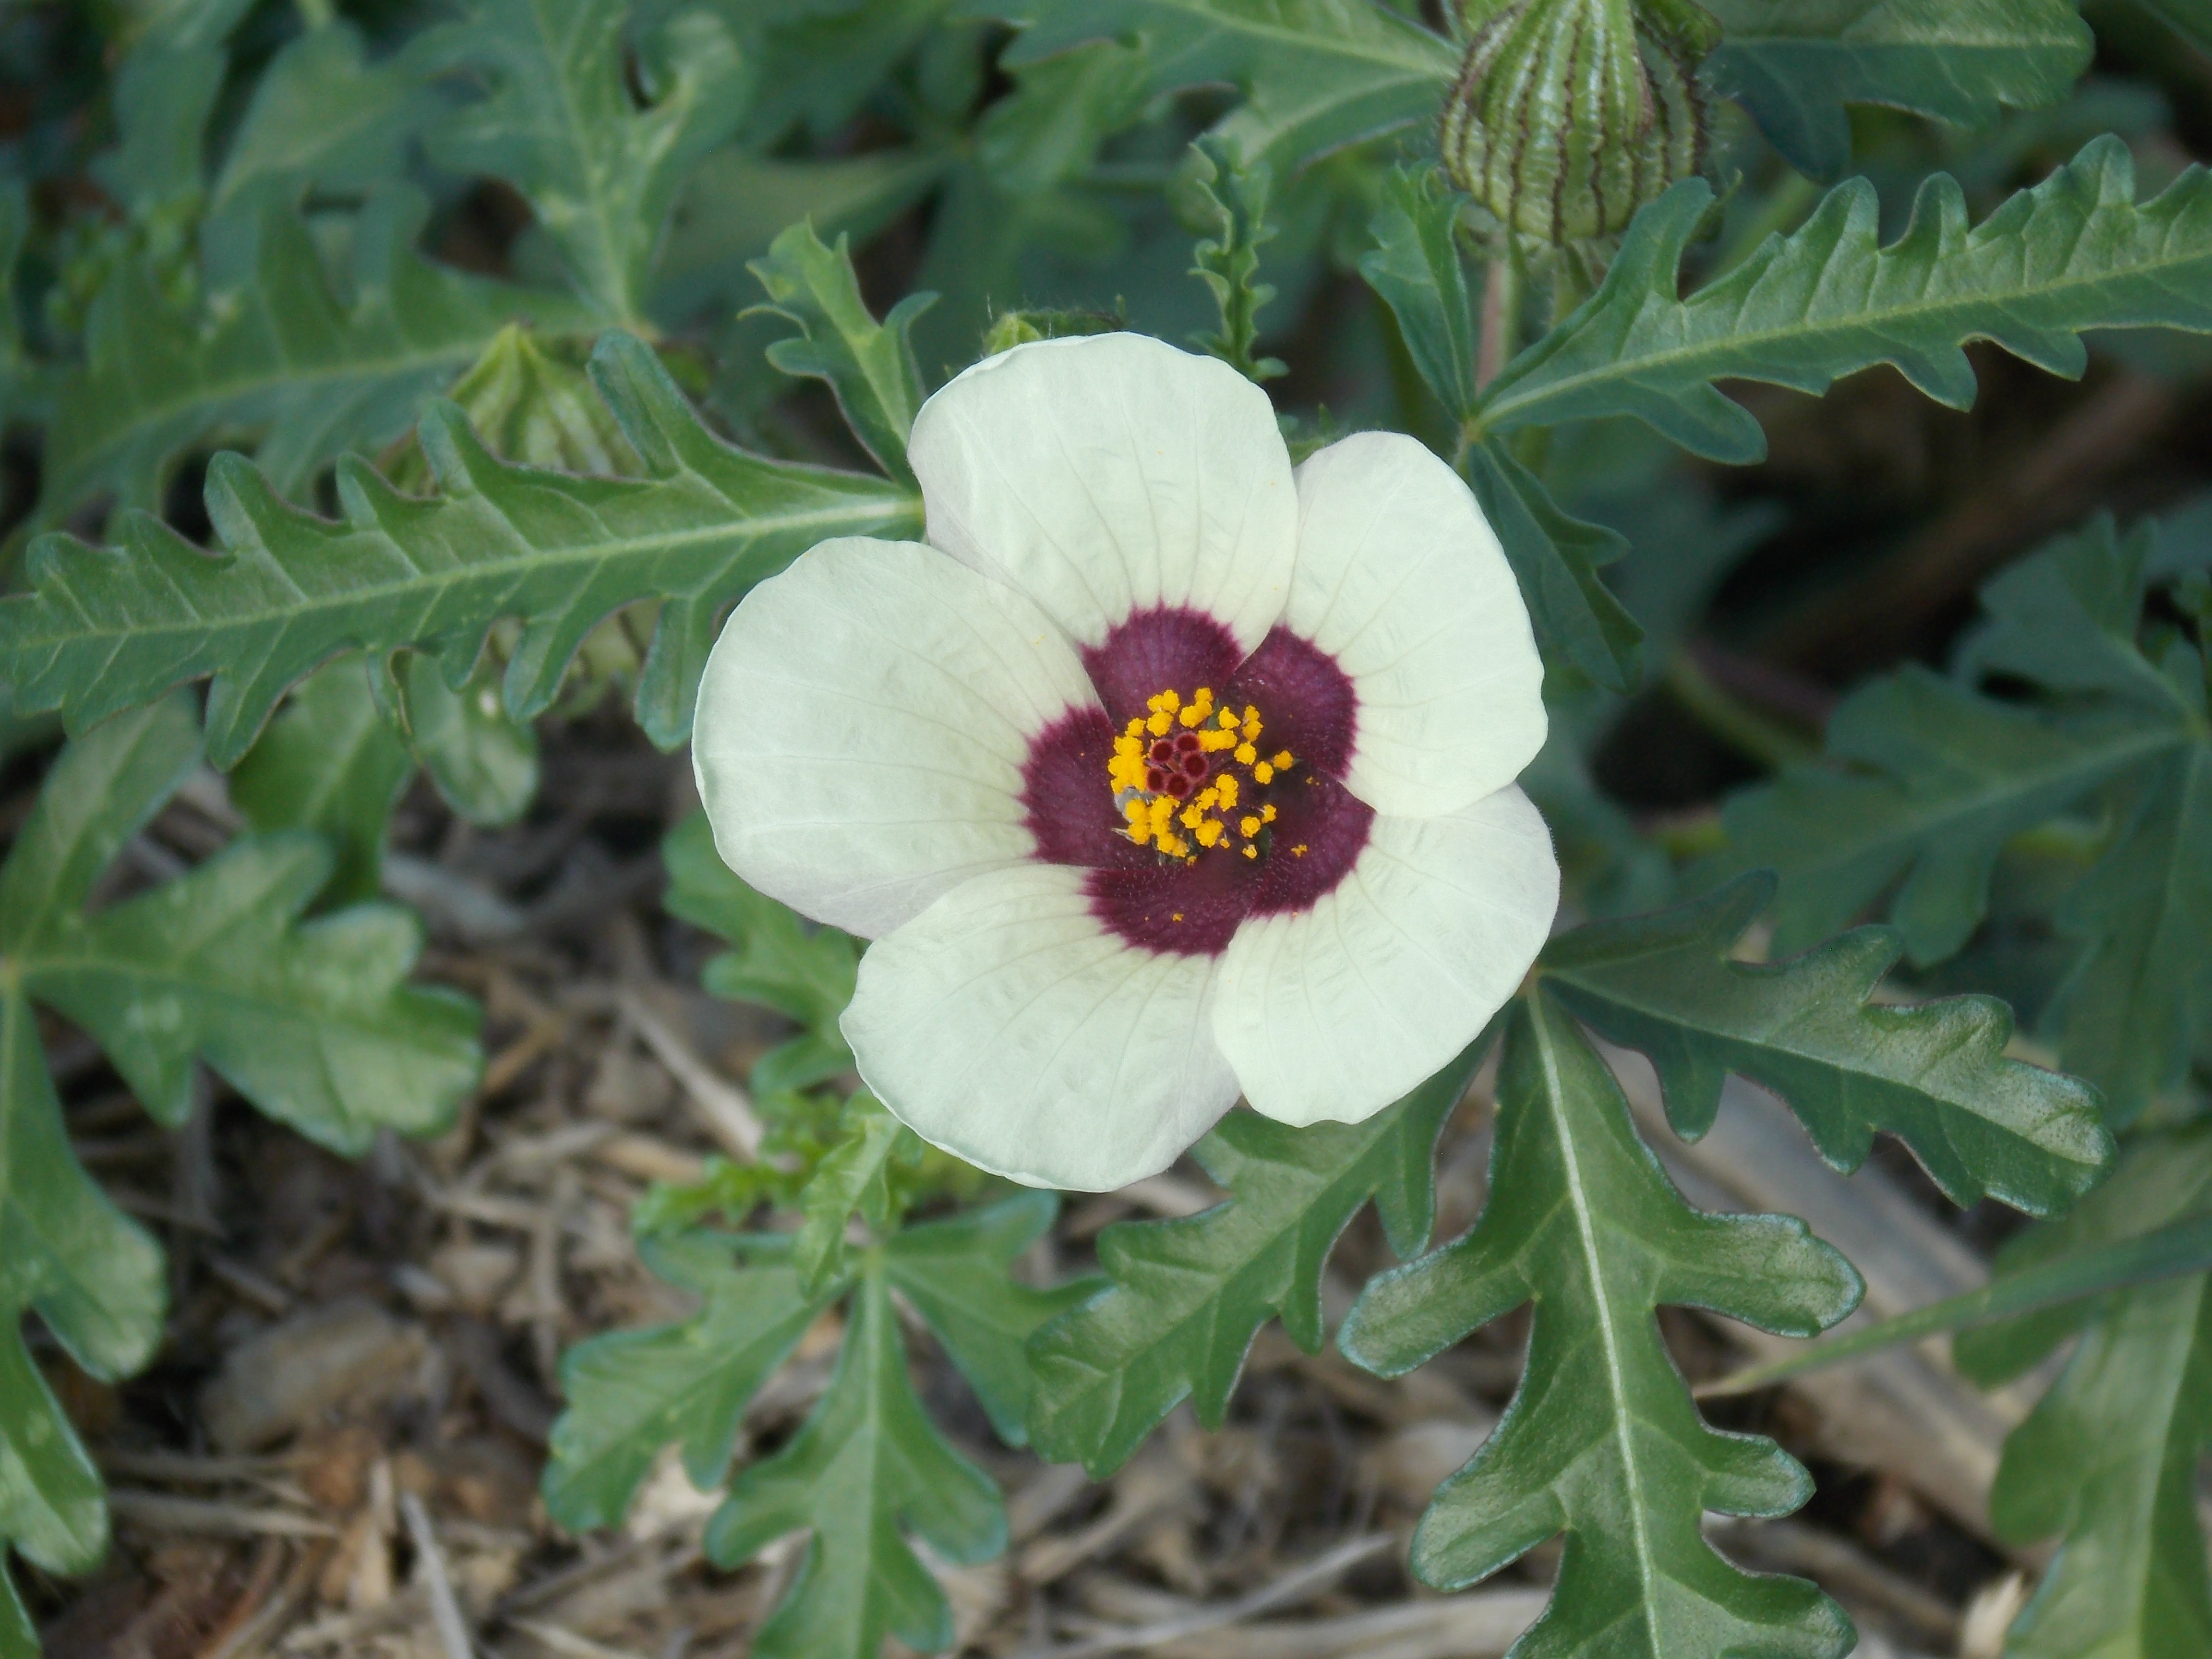
nature, plant, flower, petal, bloom, wild, botany, flora, perennial, wildflower, weed, outdoors, invasive, anemone, peony, flowering plant, daisy family, hibiscus trionum, flower of an hour, land plant